Vitor Roque

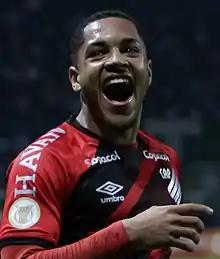
Vitor Roque with Athletico Paranaense in 2022

Vitor Hugo Roque Ferreira (born 28 February 2005), commonly known as Vitor Roque, is a Brazilian professional footballer who plays as a forward for Campeonato Brasileiro Série A club Palmeiras and the Brazil national team.